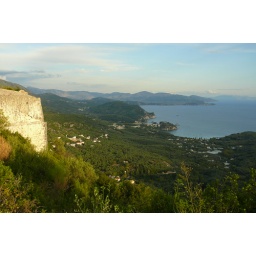
West coast of Epirus near Parga. View from the Ali Pasha's castle